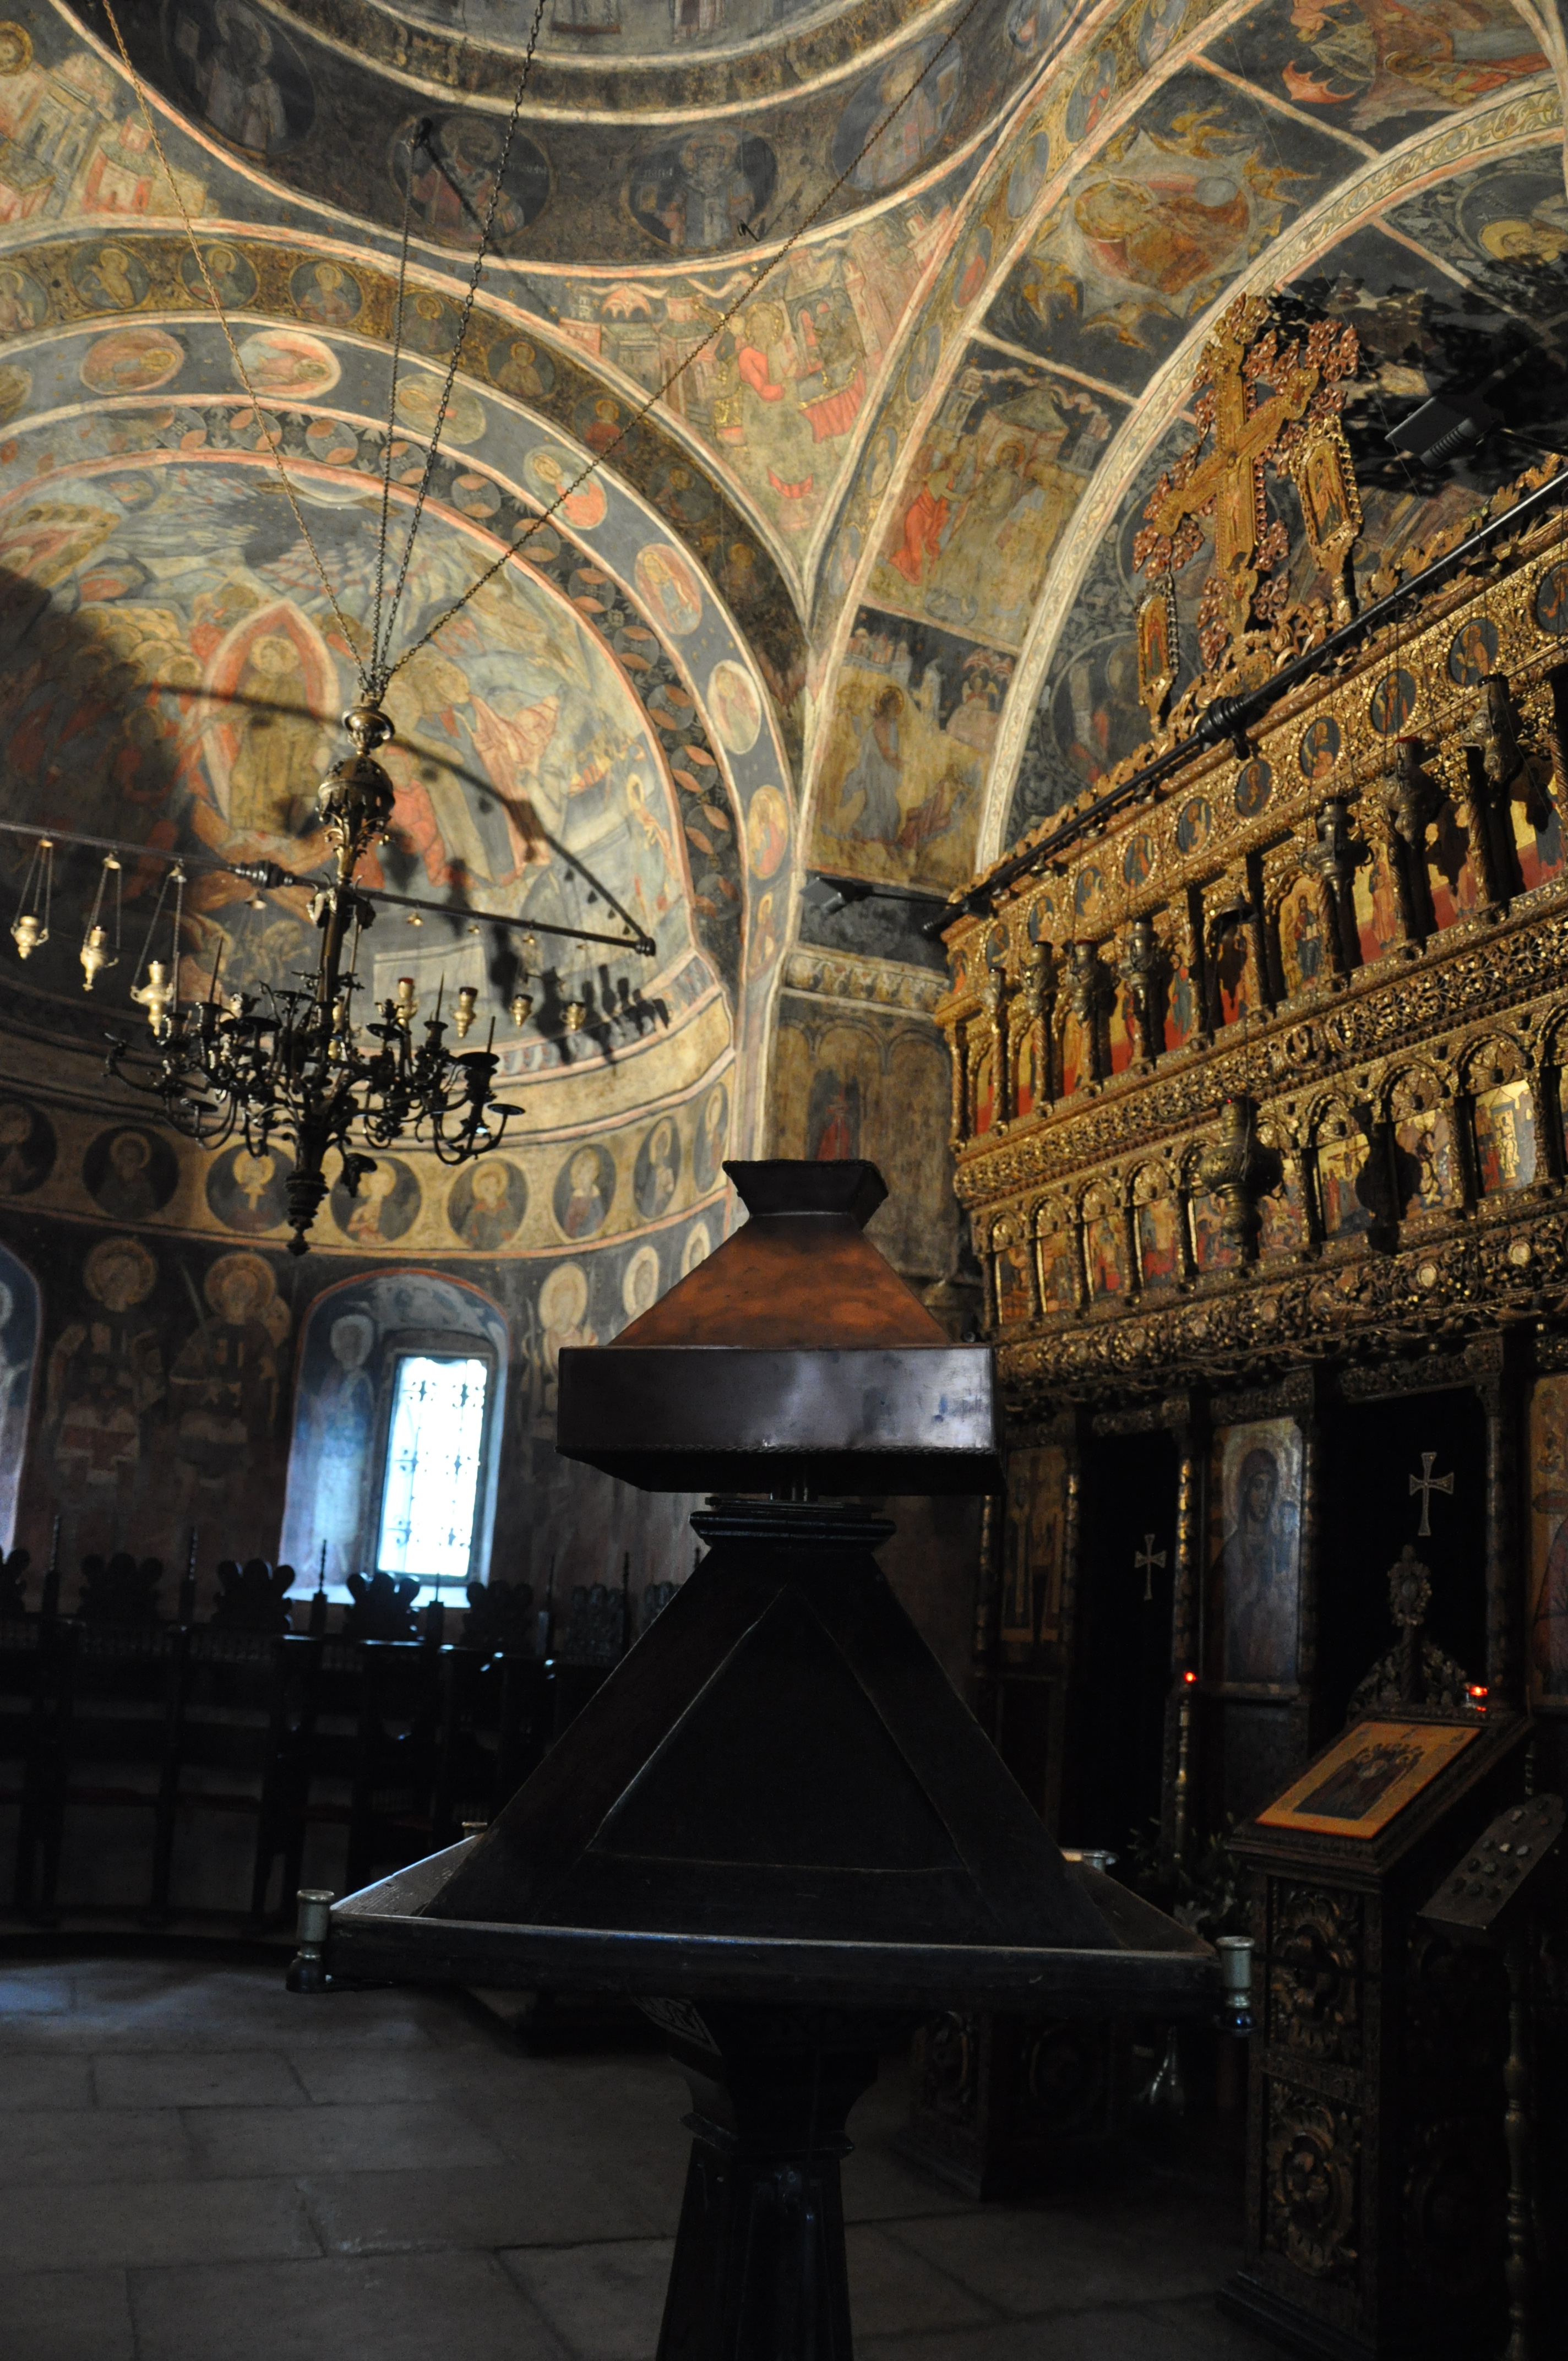
architecture, photography, building, monument, photo, europe, religion, church, christian, place of worship, photos, religious, free, de, monastery, churches, fotografie, christianity, romana, orthodox, eastern, tourist attraction, romania, bucharest, convent, bor, biserica, arhitectura, orthodoxy, romanian, ortodoxa, patrimoniu, ortodox, manastirea, manastire, ortodoxia, ortodoxie, ecclesiastical, bisericeasc, cladire, edificiu, bucuresti, centrulvechi, lipscani, lmibiiaa19464, stavro, stavropoleos, brancovenesc, 1724, cre tinism, cre tin, ancient history